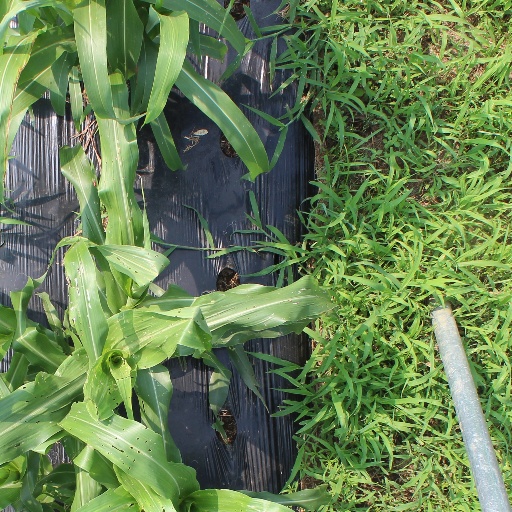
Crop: sorghum